Massachusetts Association Opposed to the Further Extension of Suffrage to Women

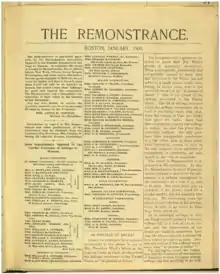
The Remonstrance (January 1909) published by the Massachusetts Association Opposed to the Further Extension of Suffrage to Women.

The Massachusetts Association Opposed to the Further Extension of Suffrage to Women (MAOFESW) was one of the earliest organizations formed to oppose women's suffrage in the United States. The organization was founded in May of 1895. However, MAOFESW had its roots in earlier Massachusetts anti-suffrage groups and had a publication called "The Remonstrance", started in 1890.